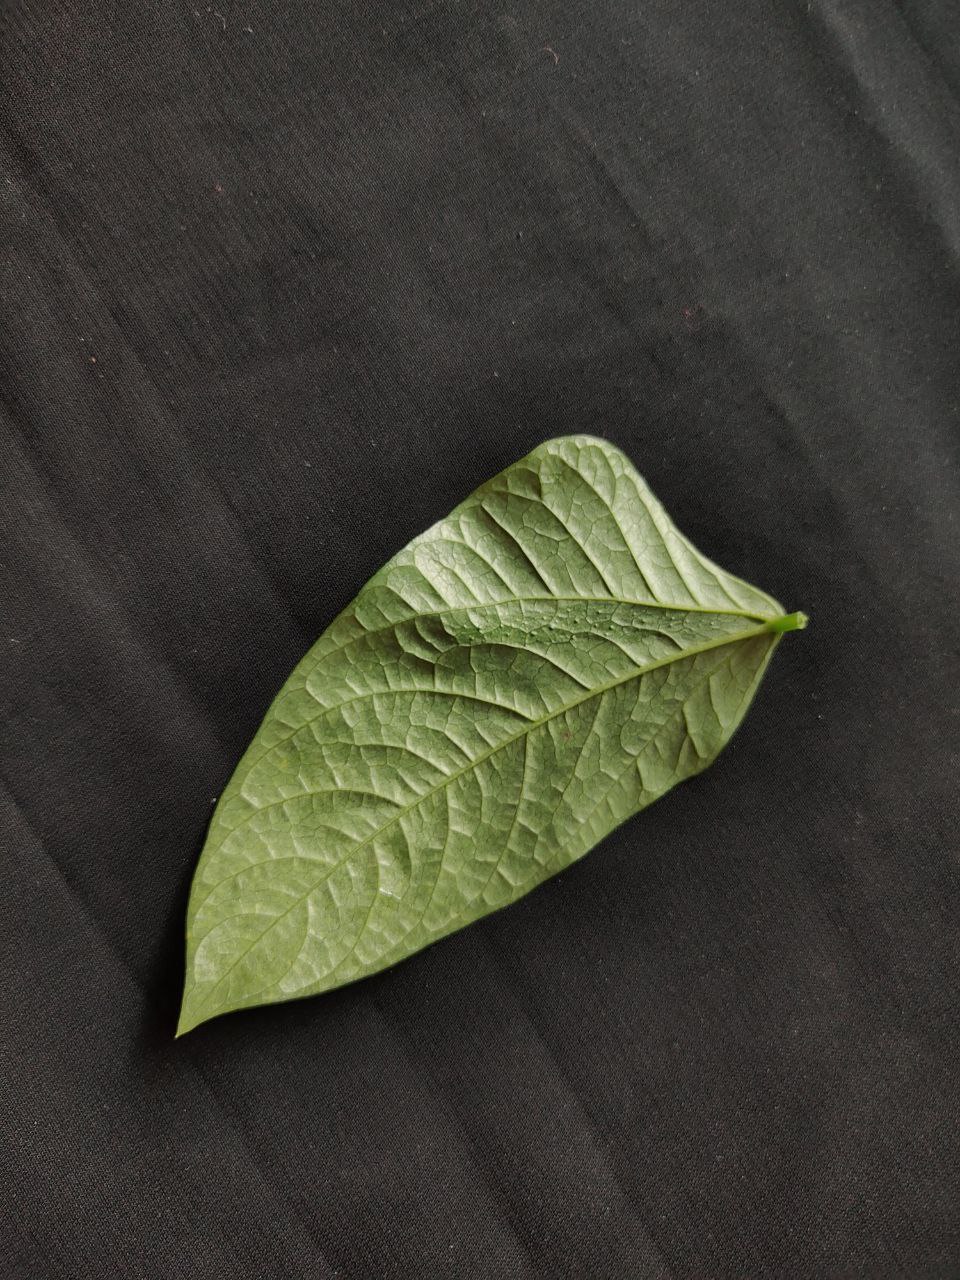
Crop: cowpea
Leaf condition: Mosaic Virus